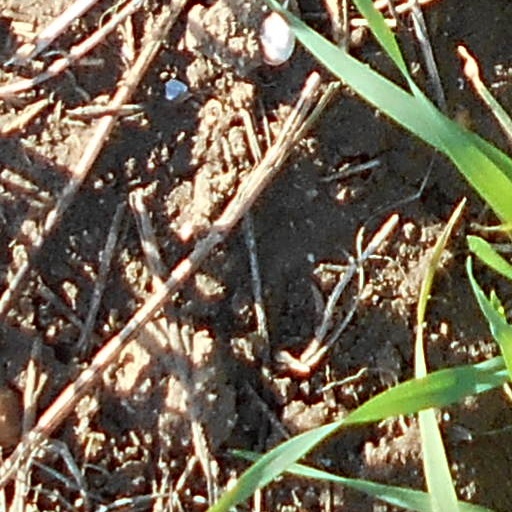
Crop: wheat